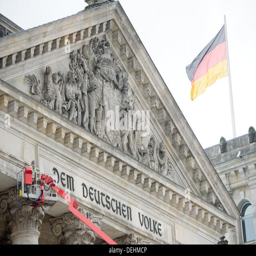
a cart is lifted up to the facade of the building .